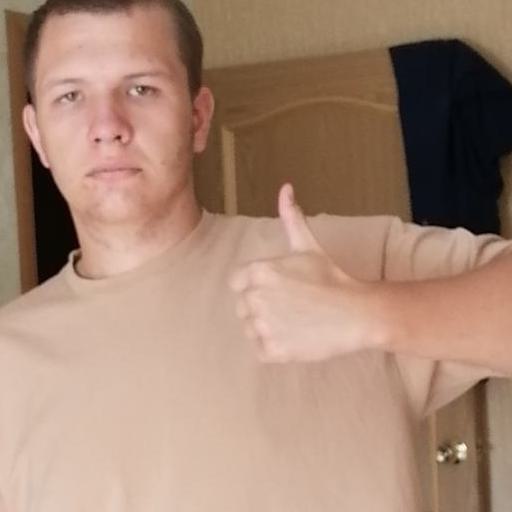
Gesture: like